Jules Bigot

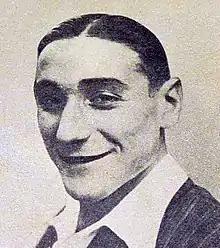
Bigot in 1937

Jules Bigot (22 October 1915, Bully-les-Mines, Pas-de-Calais – 24 October 2007) was a French football player and manager. He played club football most notably with Lille; he was then manager in France and Belgium.